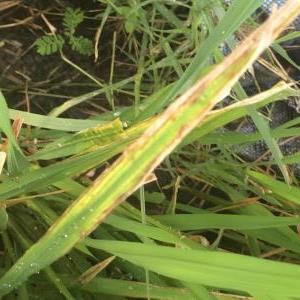
Disease: Bacterialblight